Ballynafagh Lake

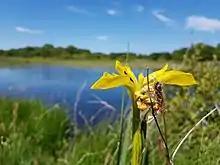
Yellow Iris, "Iris pseudacorus"

Ballynafagh Lake is of significant ecological interest as a Special Area of Conservation. Under the European Union Habitats Directive 92/43/EEC and the Irish regulations which implement this Directive (European Communities (Birds and Natural Habitats) Regulations 2011 (S.I. No. 477 of 2011), Ireland has a legal obligation to designate habitats and plant and animal species for conservation. To 2024, Ireland has designated approximately 13,500 km, between terrestrial, freshwater and marine habitats.